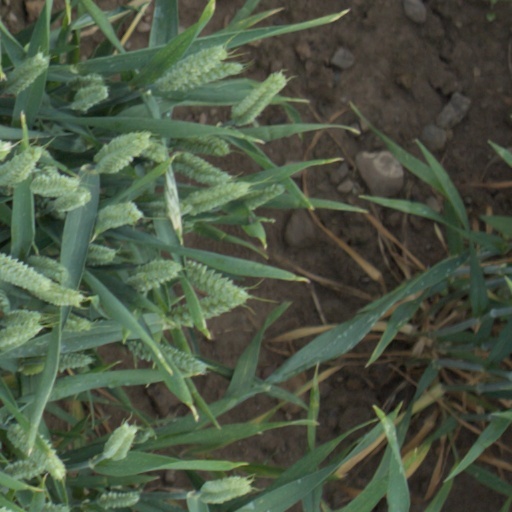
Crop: wheat